Bank vault

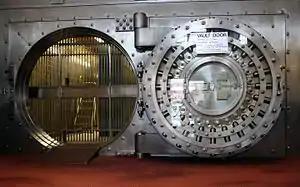
This large 24-bolt Diebold vault door at the Winona National Bank was built in the early 1900s. On the right is the back side of the open door. To the right of the door's center are two linked boxes for the combination mechanisms and to the left is a four-movement time lock. This door has a four-point system for pressing the door into its opening (note the two stanchions left of the door opening) capable of exerting one third of the door's weight in closing force. Since this door weighs this system is capable of applying inward.

Unlike safes, vaults are an integral part of the building within which they are built, using armored walls and a tightly fashioned door closed with a complex lock.